United Nations Security Council Resolution 701

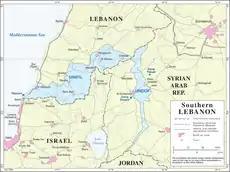
UNIFIL area of operations, alongside UNDOF

United Nations Security Council resolution 701, adopted unanimously on 31 July 1991, after recalling previous resolutions on the topic, as well as studying the report by the Secretary-General on the United Nations Interim Force in Lebanon (UNIFIL) approved in 426 (1978), the Council decided to extend the mandate of UNIFIL for a further six months until 31 January 1992.